Edmontosaurus annectens

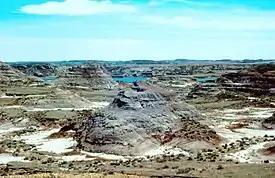
The Hell Creek Formation is well exposed in the badlands in the vicinity of Fort Peck Reservoir.

True "E. annectens" remains are known only from latest Maastrichtian rocks of the Hell Creek and Lance Formations of South Dakota, Montana, and Wyoming, alongside the Frenchman Formation of Saskatchewan.